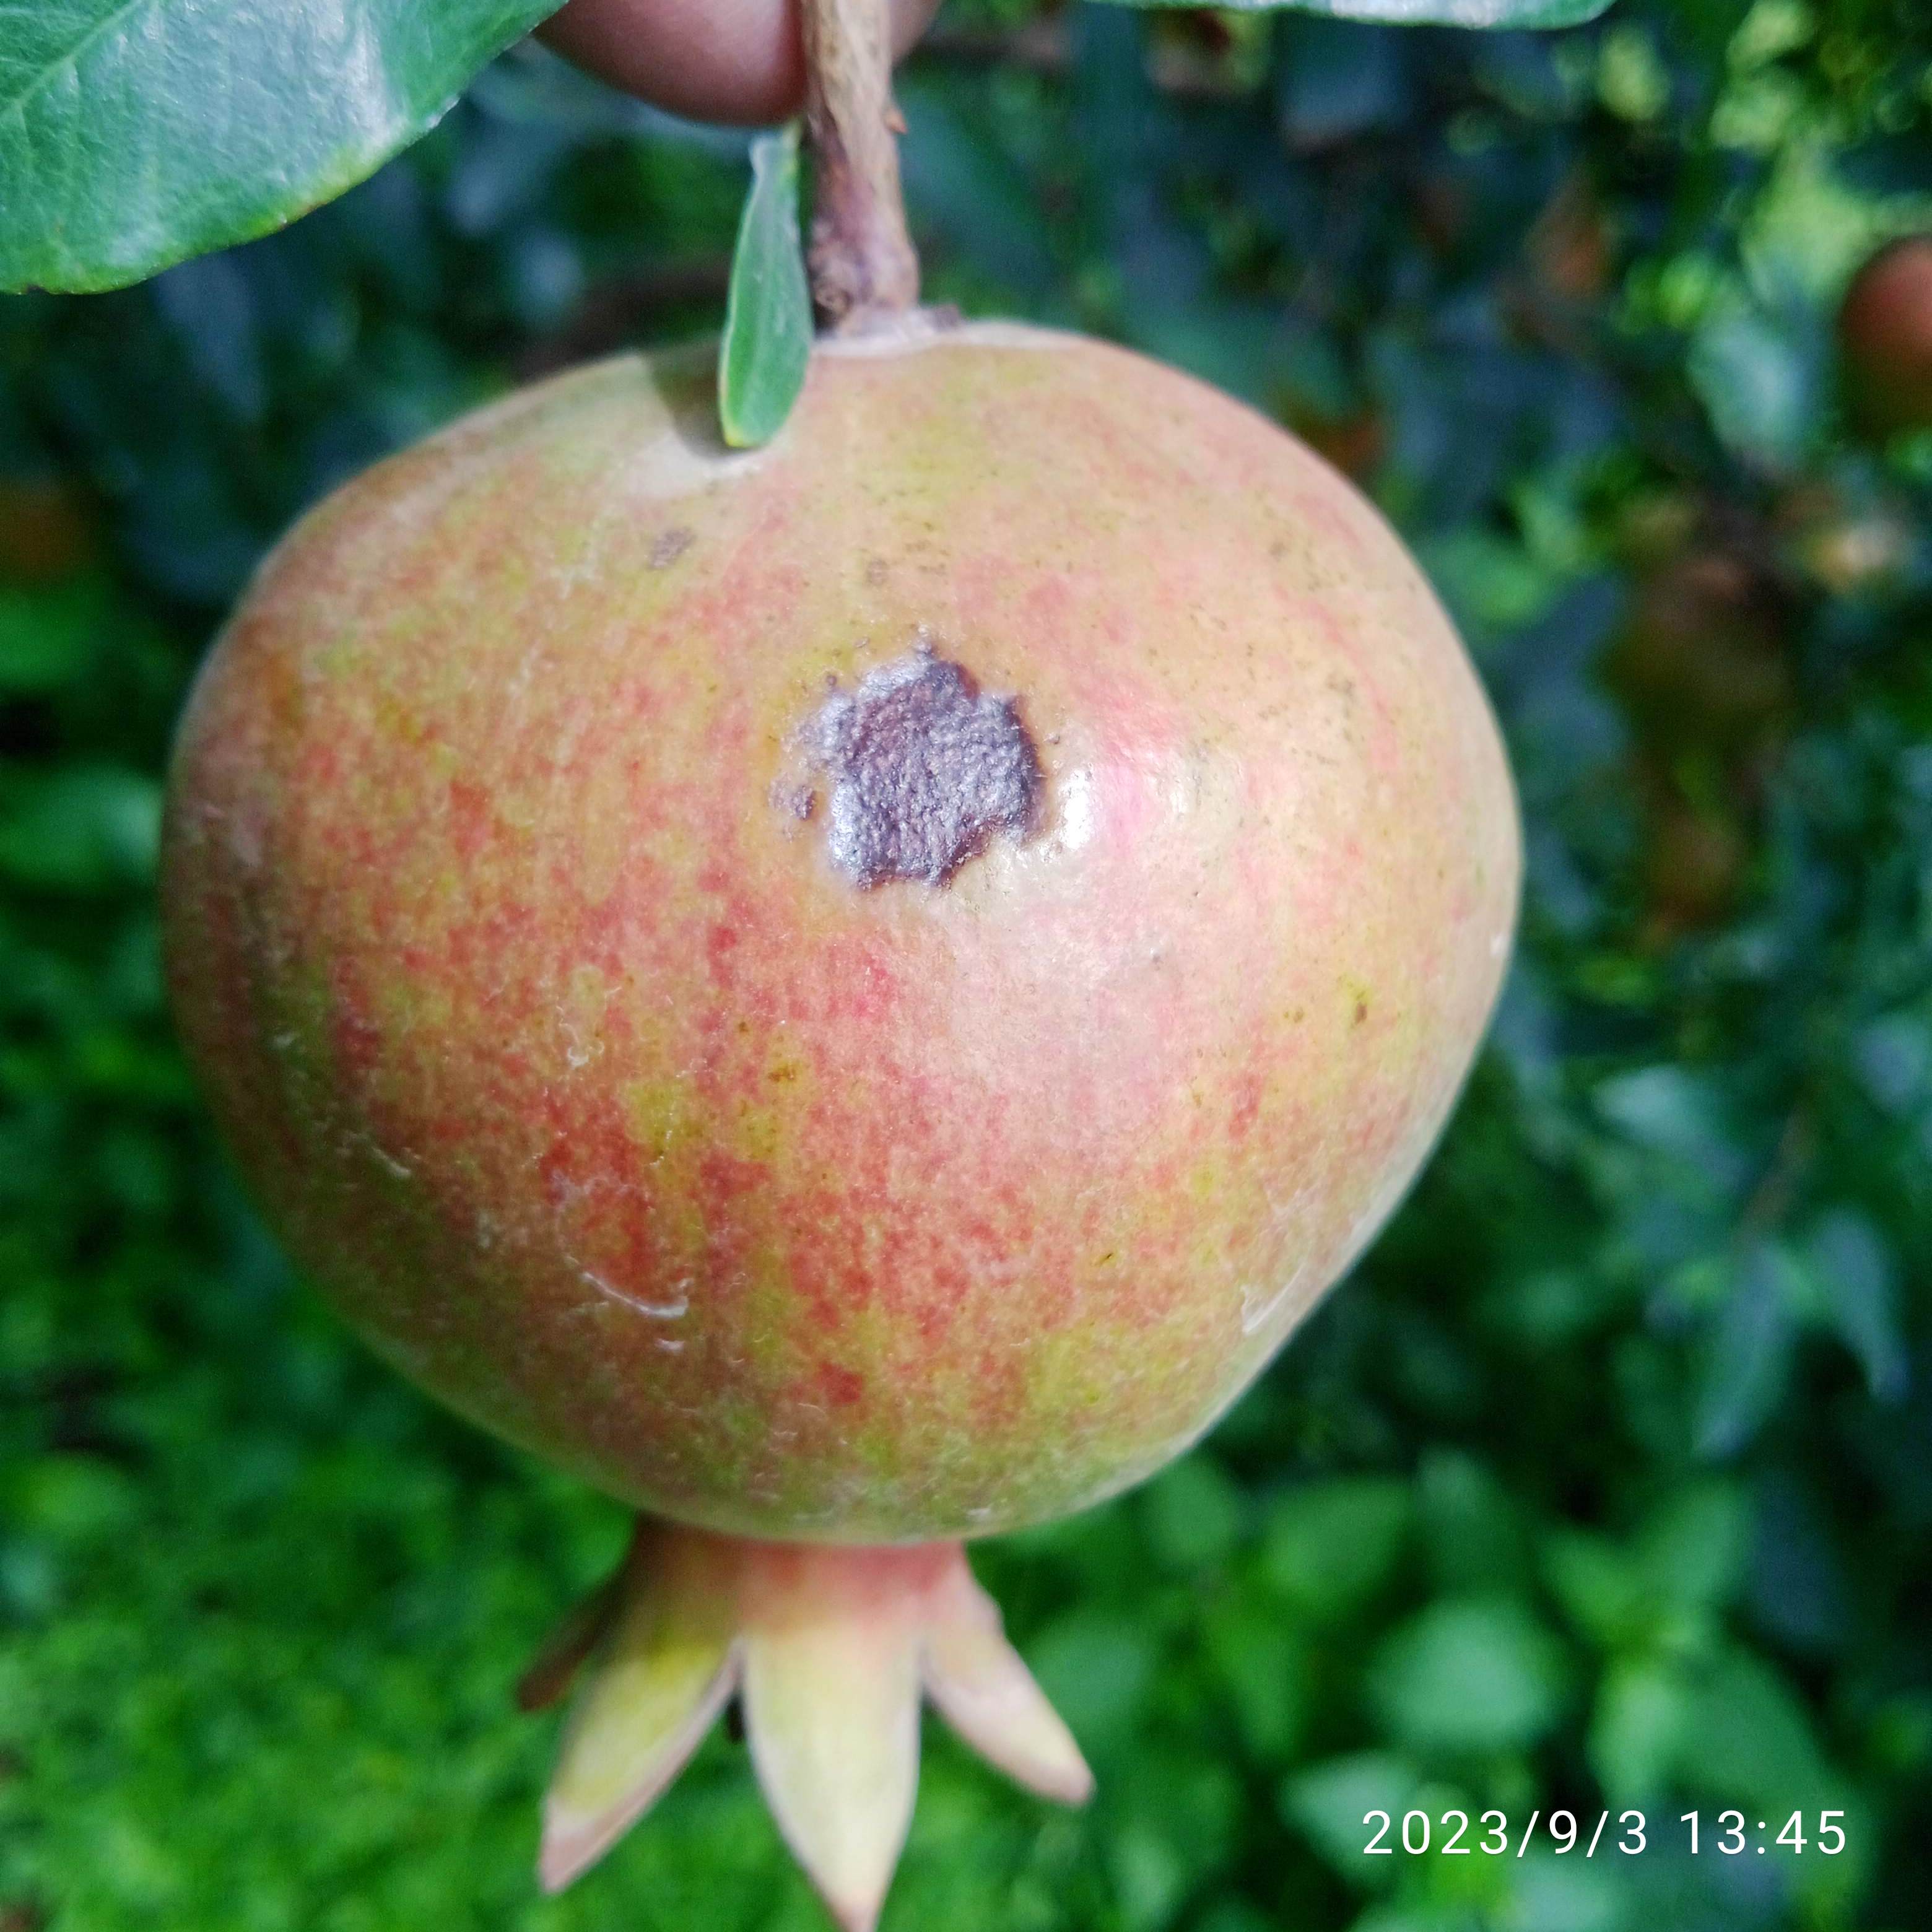
Label: Anthracnose